Sunday All Stars

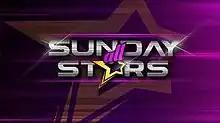
Title card

Sunday All Stars is a Philippine television variety show broadcast by GMA Network. It premiered on June 16, 2013 on the network's Sunday Grande sa Hapon line up. The show concluded on August 2, 2015 with a total of 107 episodes.